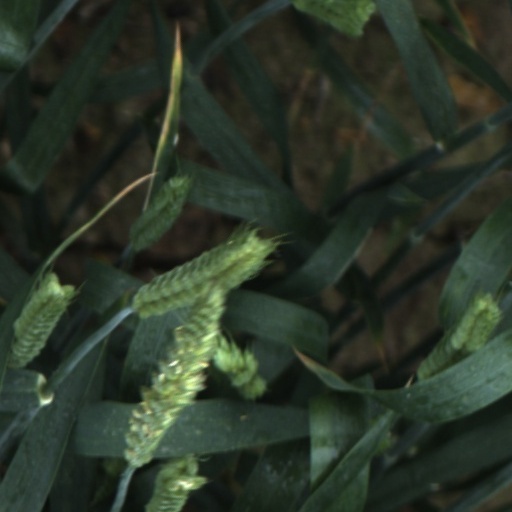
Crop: wheat